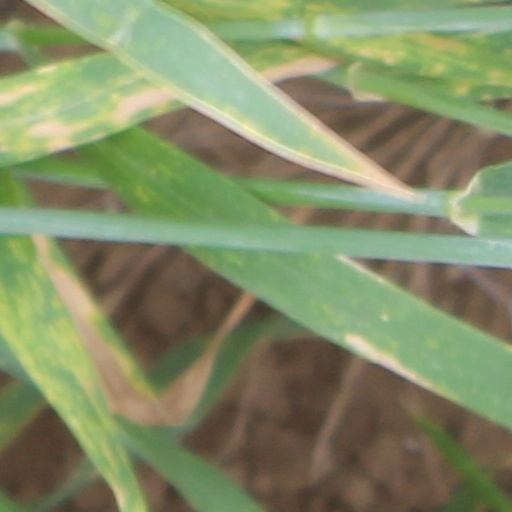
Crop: wheat